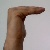
The image shows a hand gesture representing a space in Indian Sign Language.